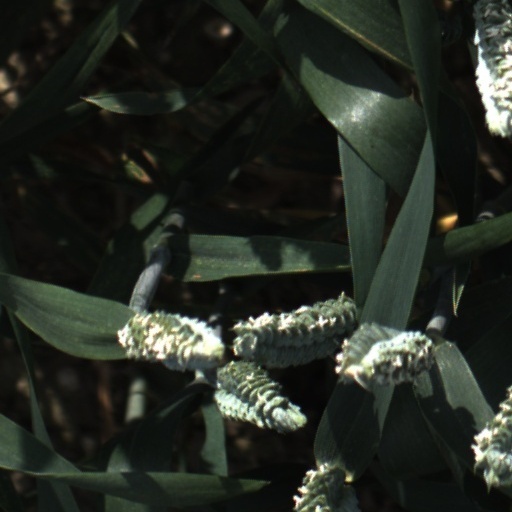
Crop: wheat